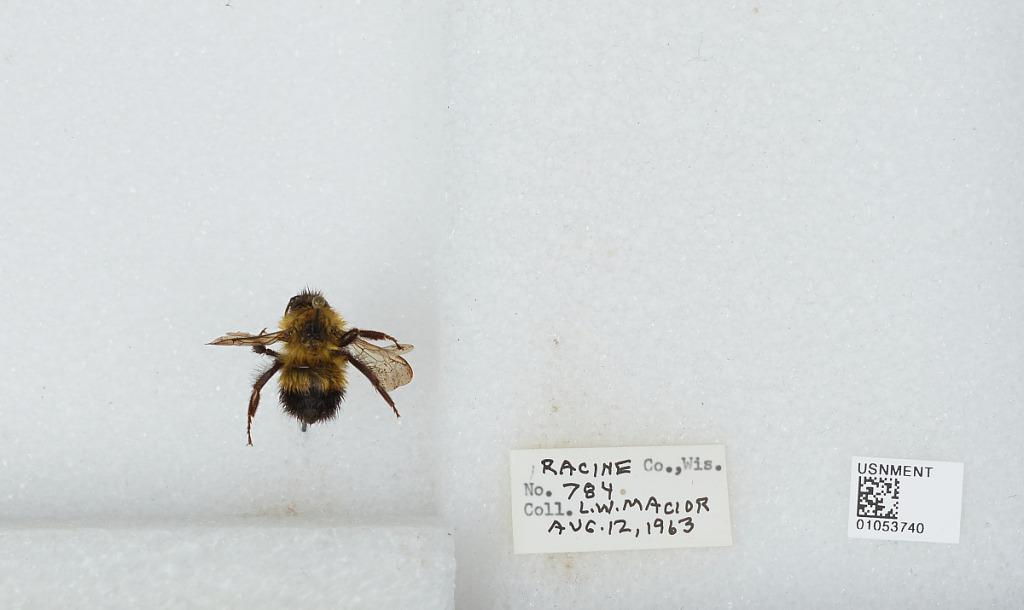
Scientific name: Bombus (Bombus) affinis Cresson
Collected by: L. Macior
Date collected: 1963-8-12
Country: United States
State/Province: Wisconsin
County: Racine
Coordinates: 42.78, -87.76